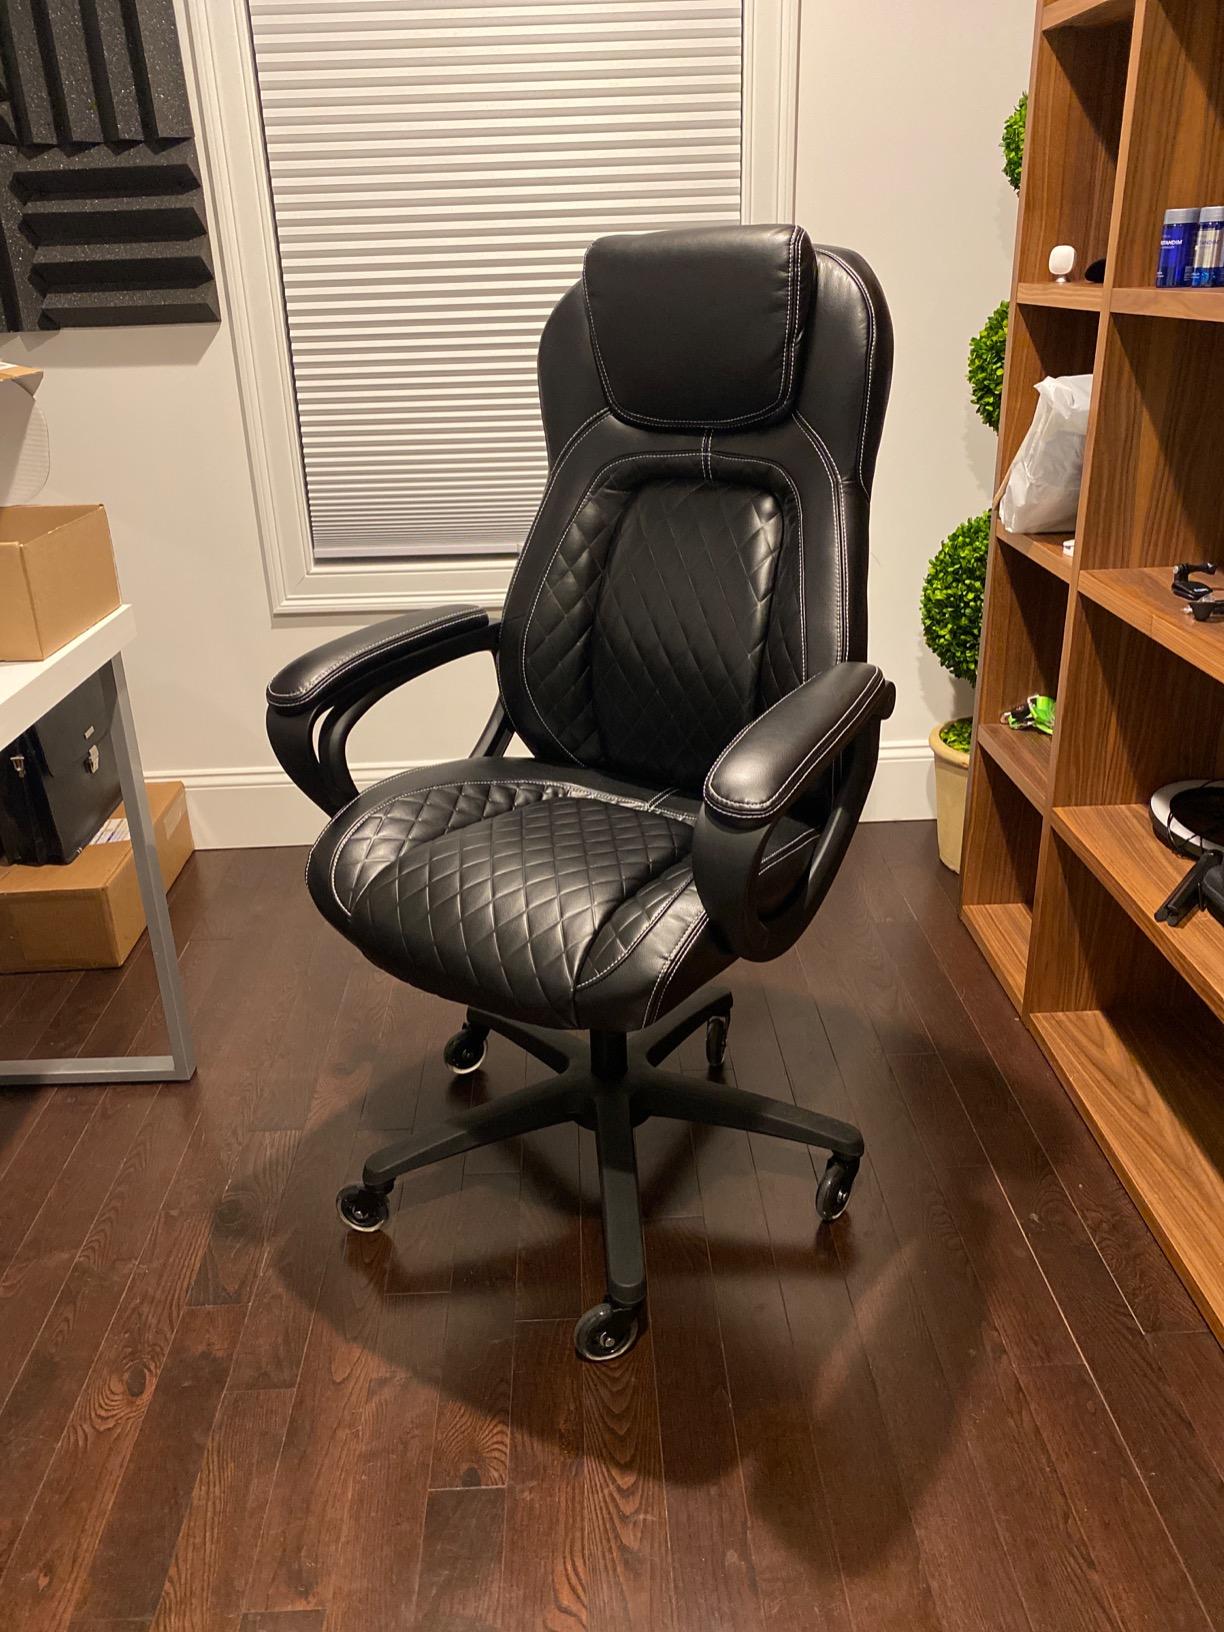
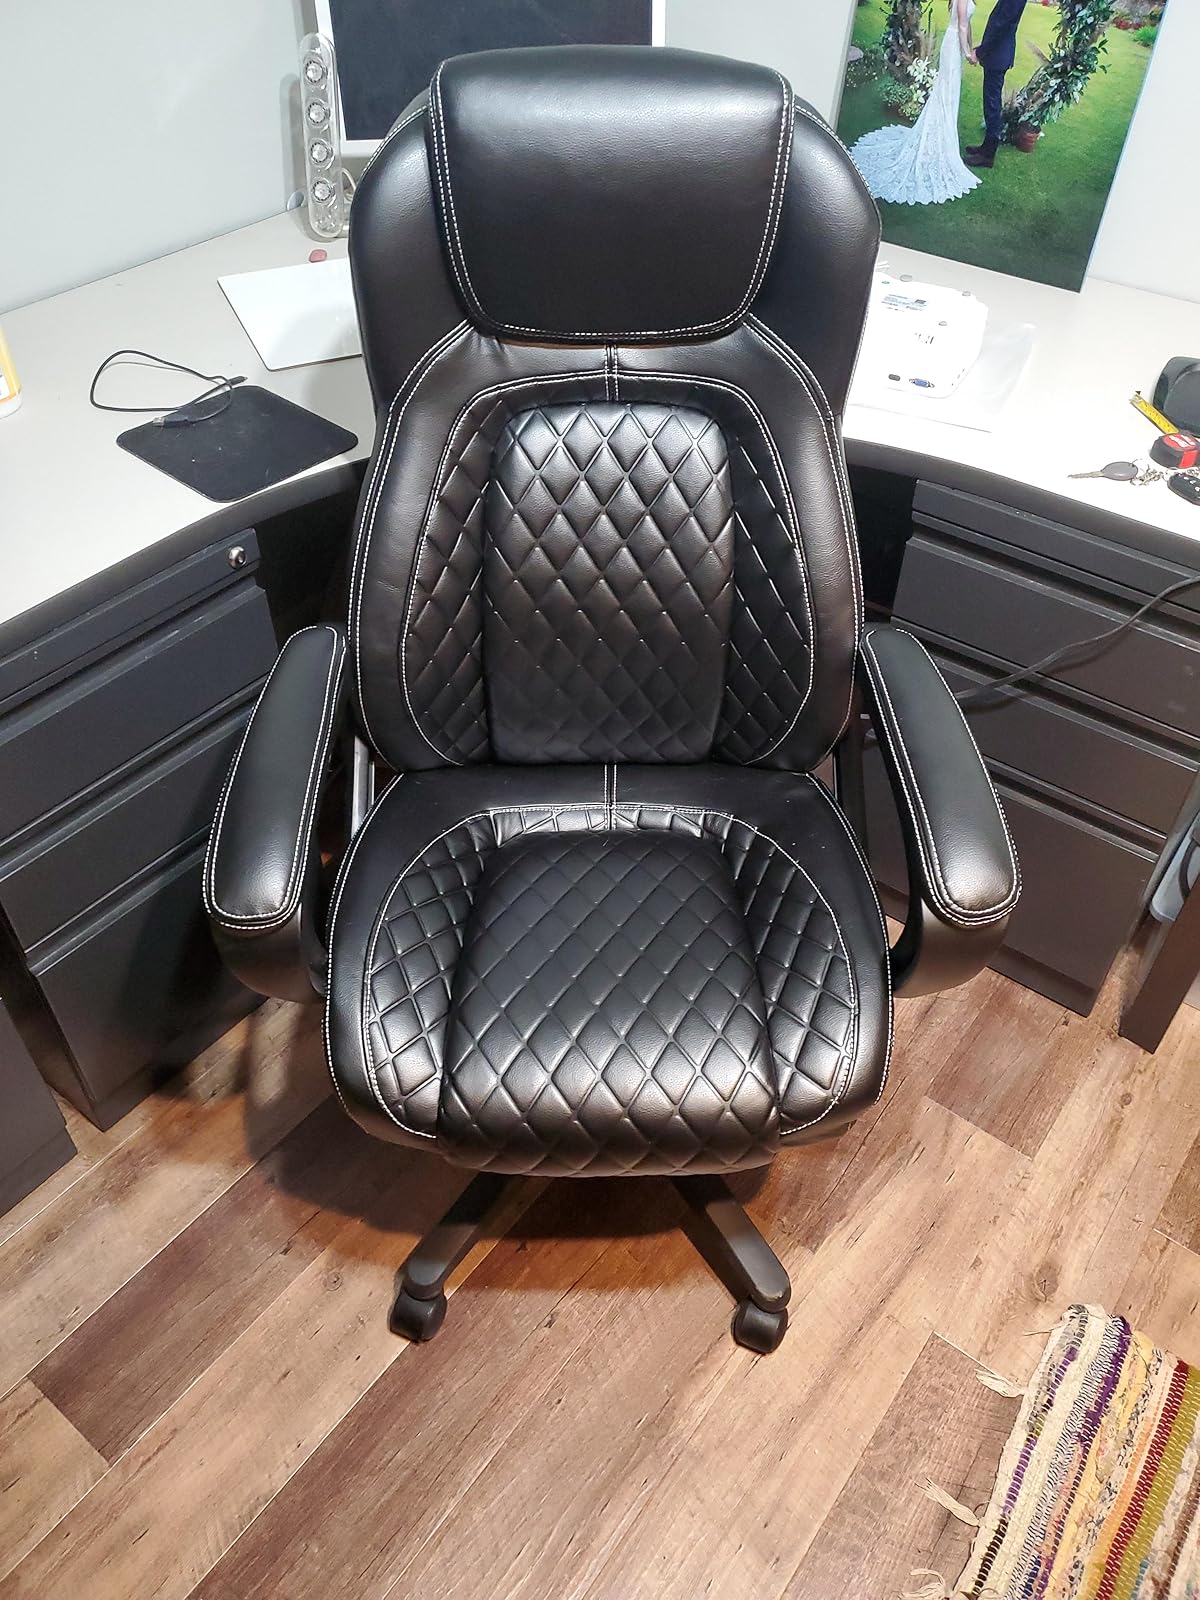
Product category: items_chair
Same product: yes